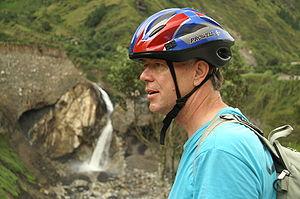
Leendert Verbeek, né le 5 mars 1954 à Leiderdorp, est un homme politique néerlandais, membre du Parti travailliste.